48th Flying Training Squadron

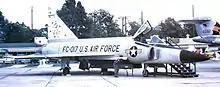
Convair F-102A-55-CO Delta Dagger 56-1017, about 1959

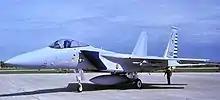
48th Fighter-Interceptor Squadron- F-15 – Langley AFB

It was reactivated in 1946 as part of Air Defense Command to perform air defense of the eastern United States. the squadron was activated at Dow Field in November 1946 with Republic P-47 Thunderbolts. In October 1947 a transition into Republic P-84B Thunderjets was completed. These were flown until the unit was temporarily inactivated on 2 October 1949.